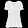
Label: Shirt